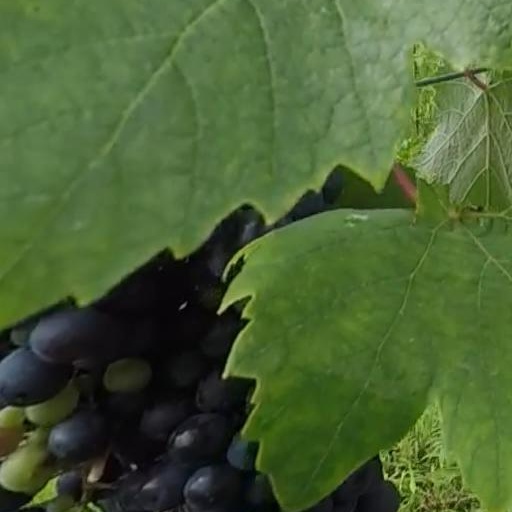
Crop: grape